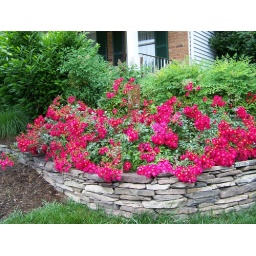
on the red and yellow flowers. And oops, I included something of the house in this photo.